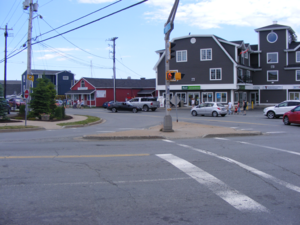
Eastern Passage est une banlieue de la municipalité régionale de Halifax en Nouvelle-Écosse au Canada. Historiquement, l'économie de la communauté était basée sur la pêche, mais la construction de la base des Forces canadiennes Shearwater, des raffineries de pétrole d'Imperial Oil et de Texaco, de l'usine d'assemblage de Volvo ainsi que d'installations pour l'importation et l'exportation d'automobiles a redéfini l'économie locale. Lors du recensement de 2006, la communauté avait une population de plus de 13 000 habitants.